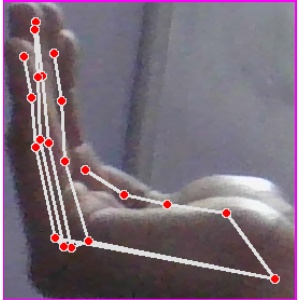
अक्षर: स